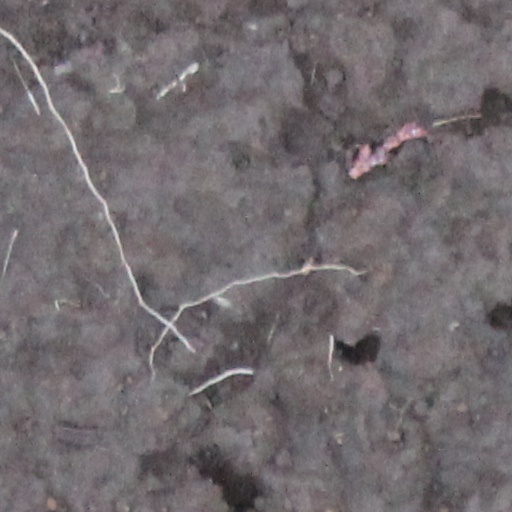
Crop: wheat